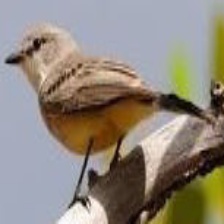
Species: COLLARED CRESCENTCHEST
Scientific name: MELANOPAREIA TORQUATA